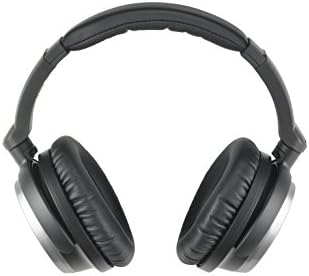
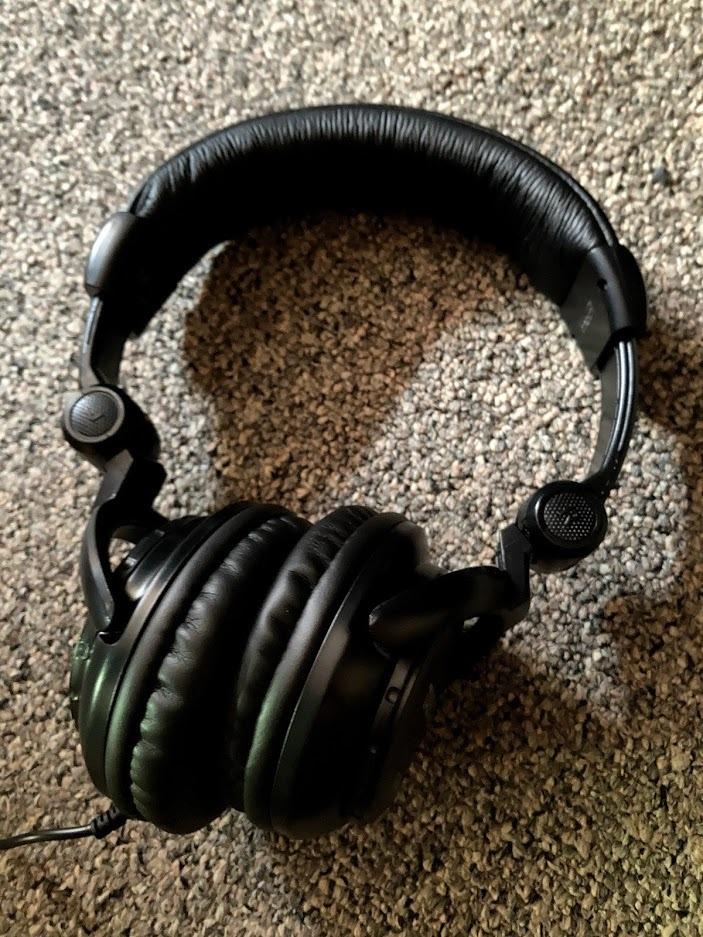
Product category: headphones
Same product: no